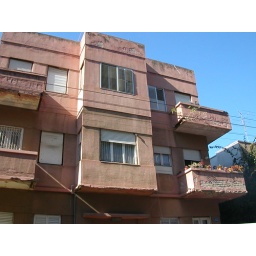
An apartment clad in light colored stone found all around the city giving it a golden feeling.